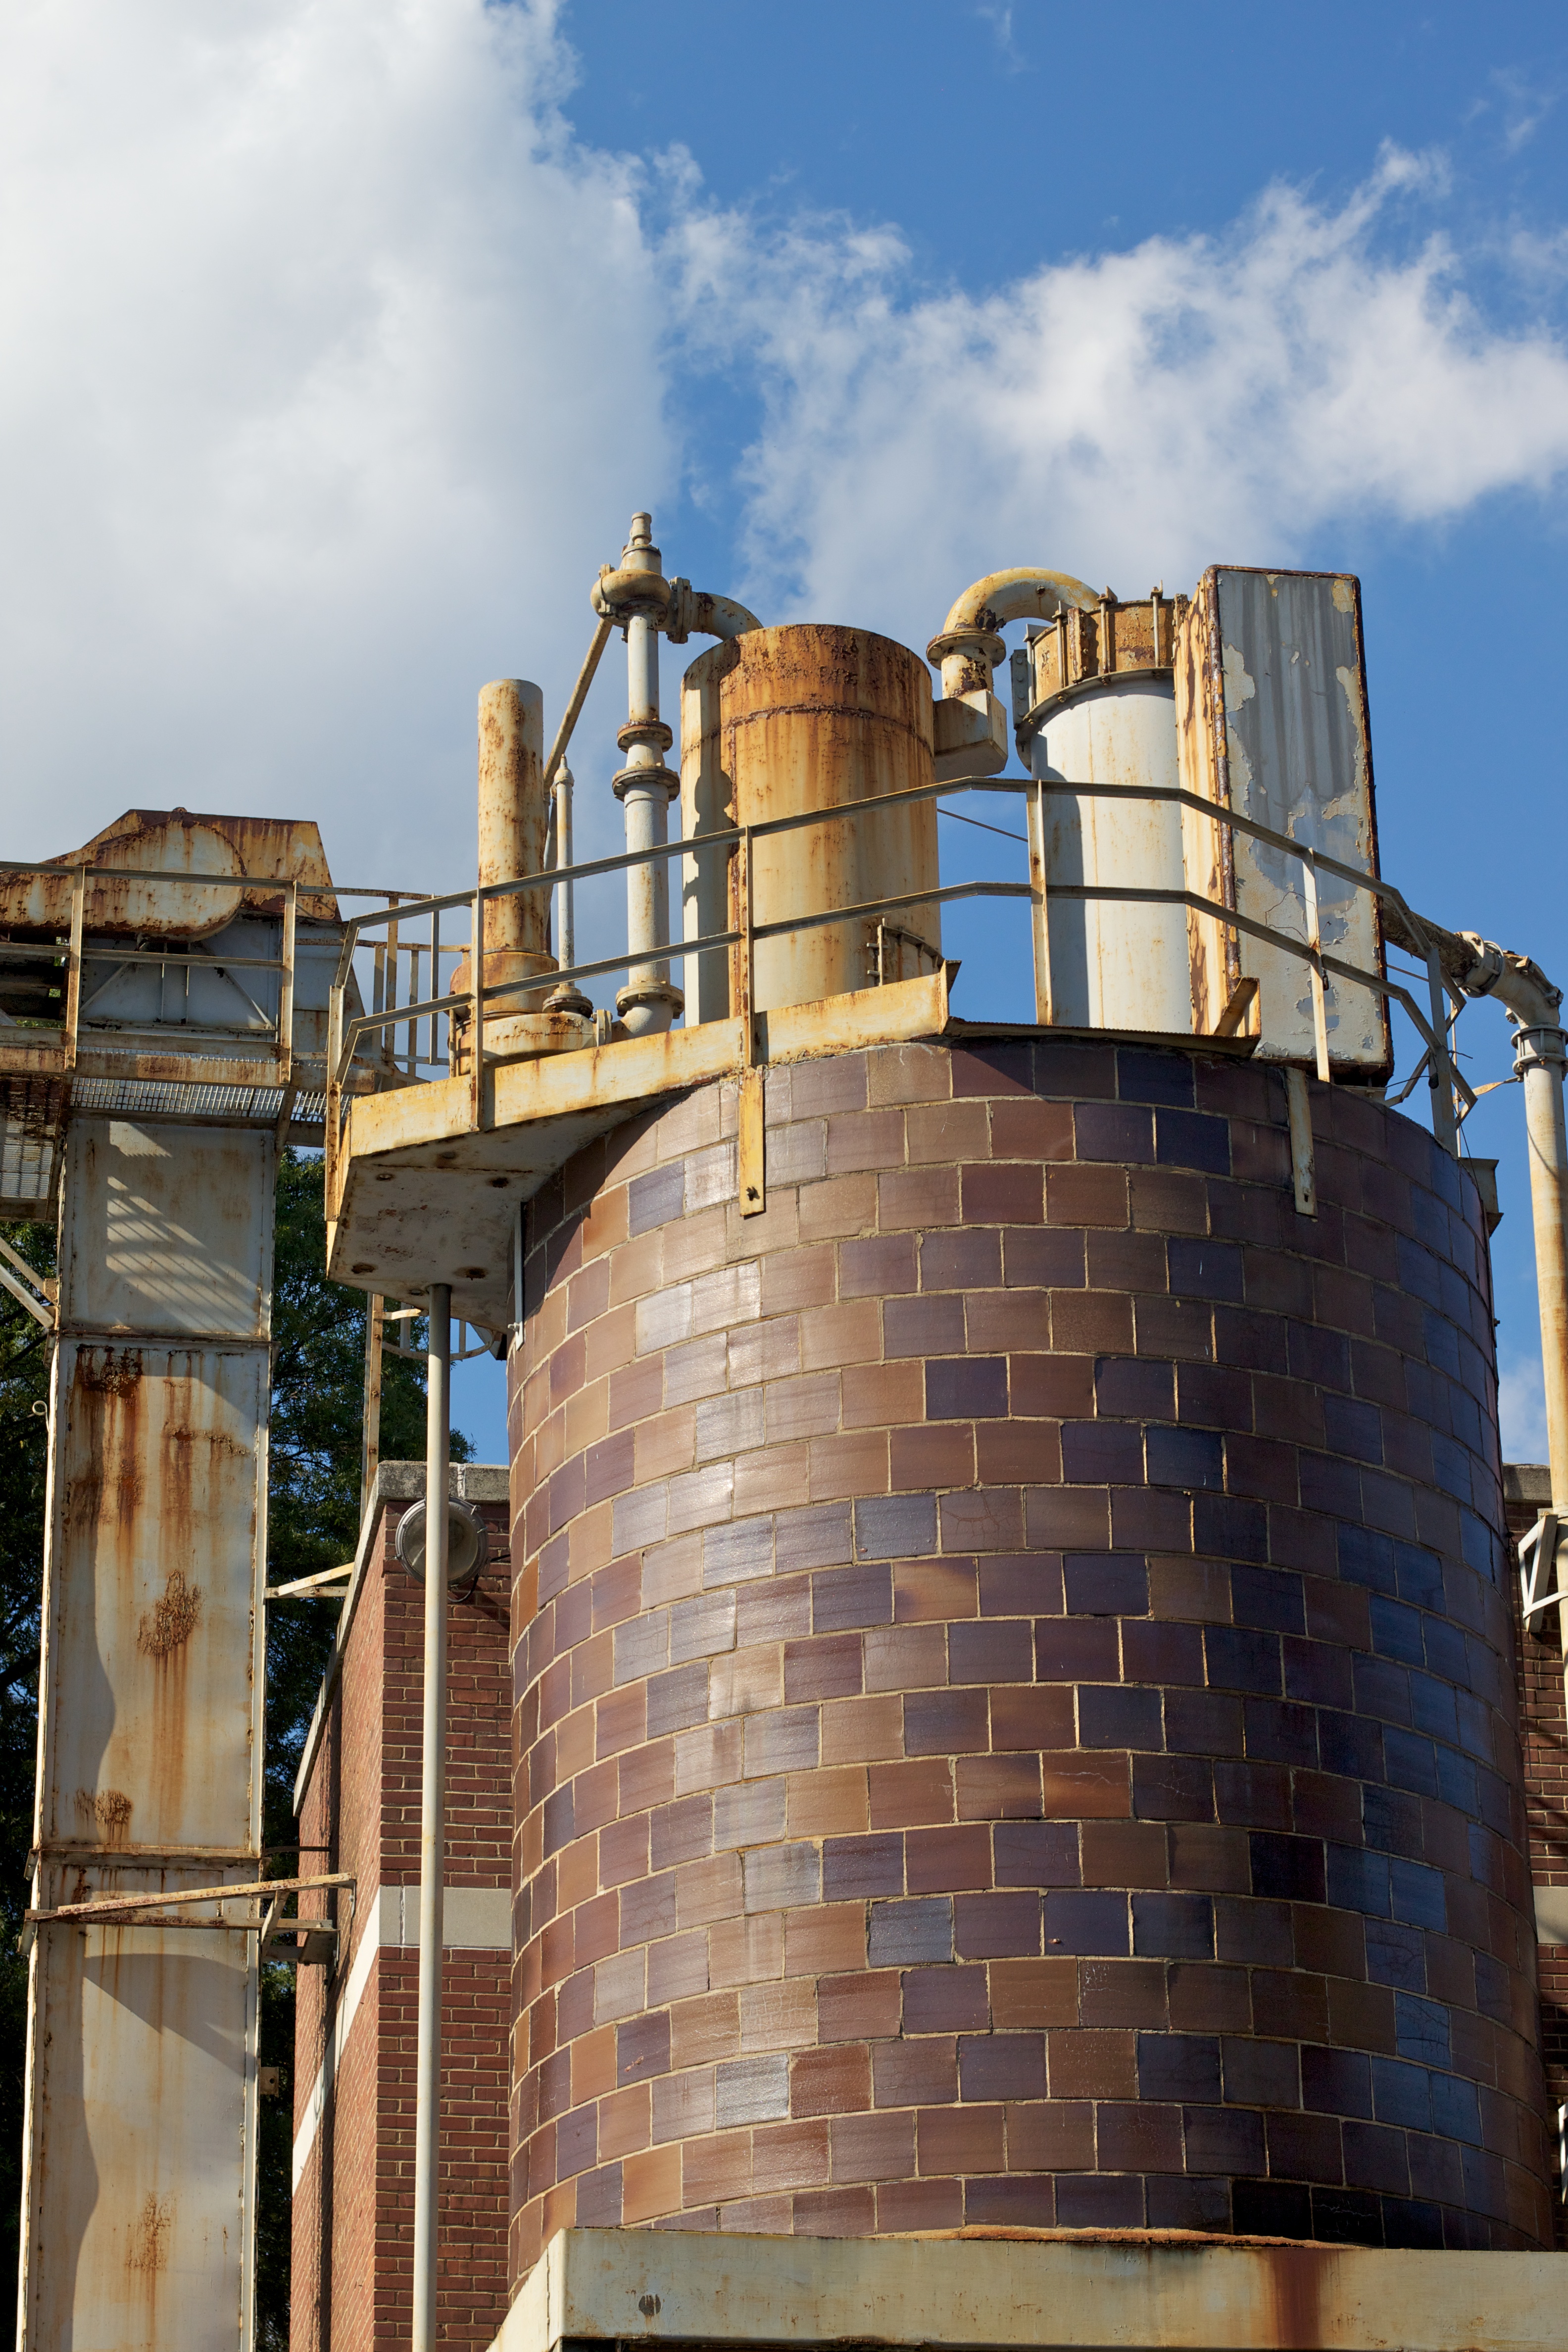
wood, roof, wall, chimney, industry, brick, material, brickwork, odyssey, man made object